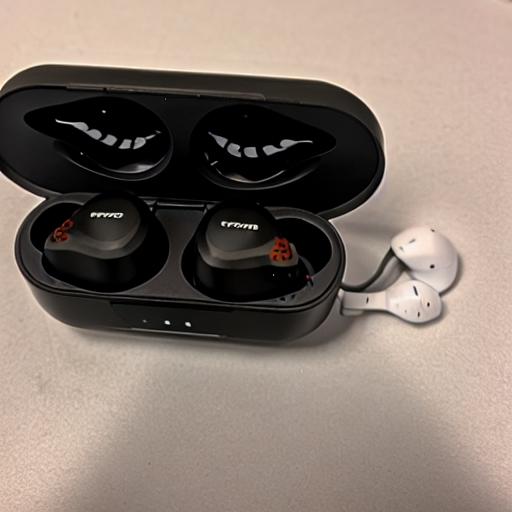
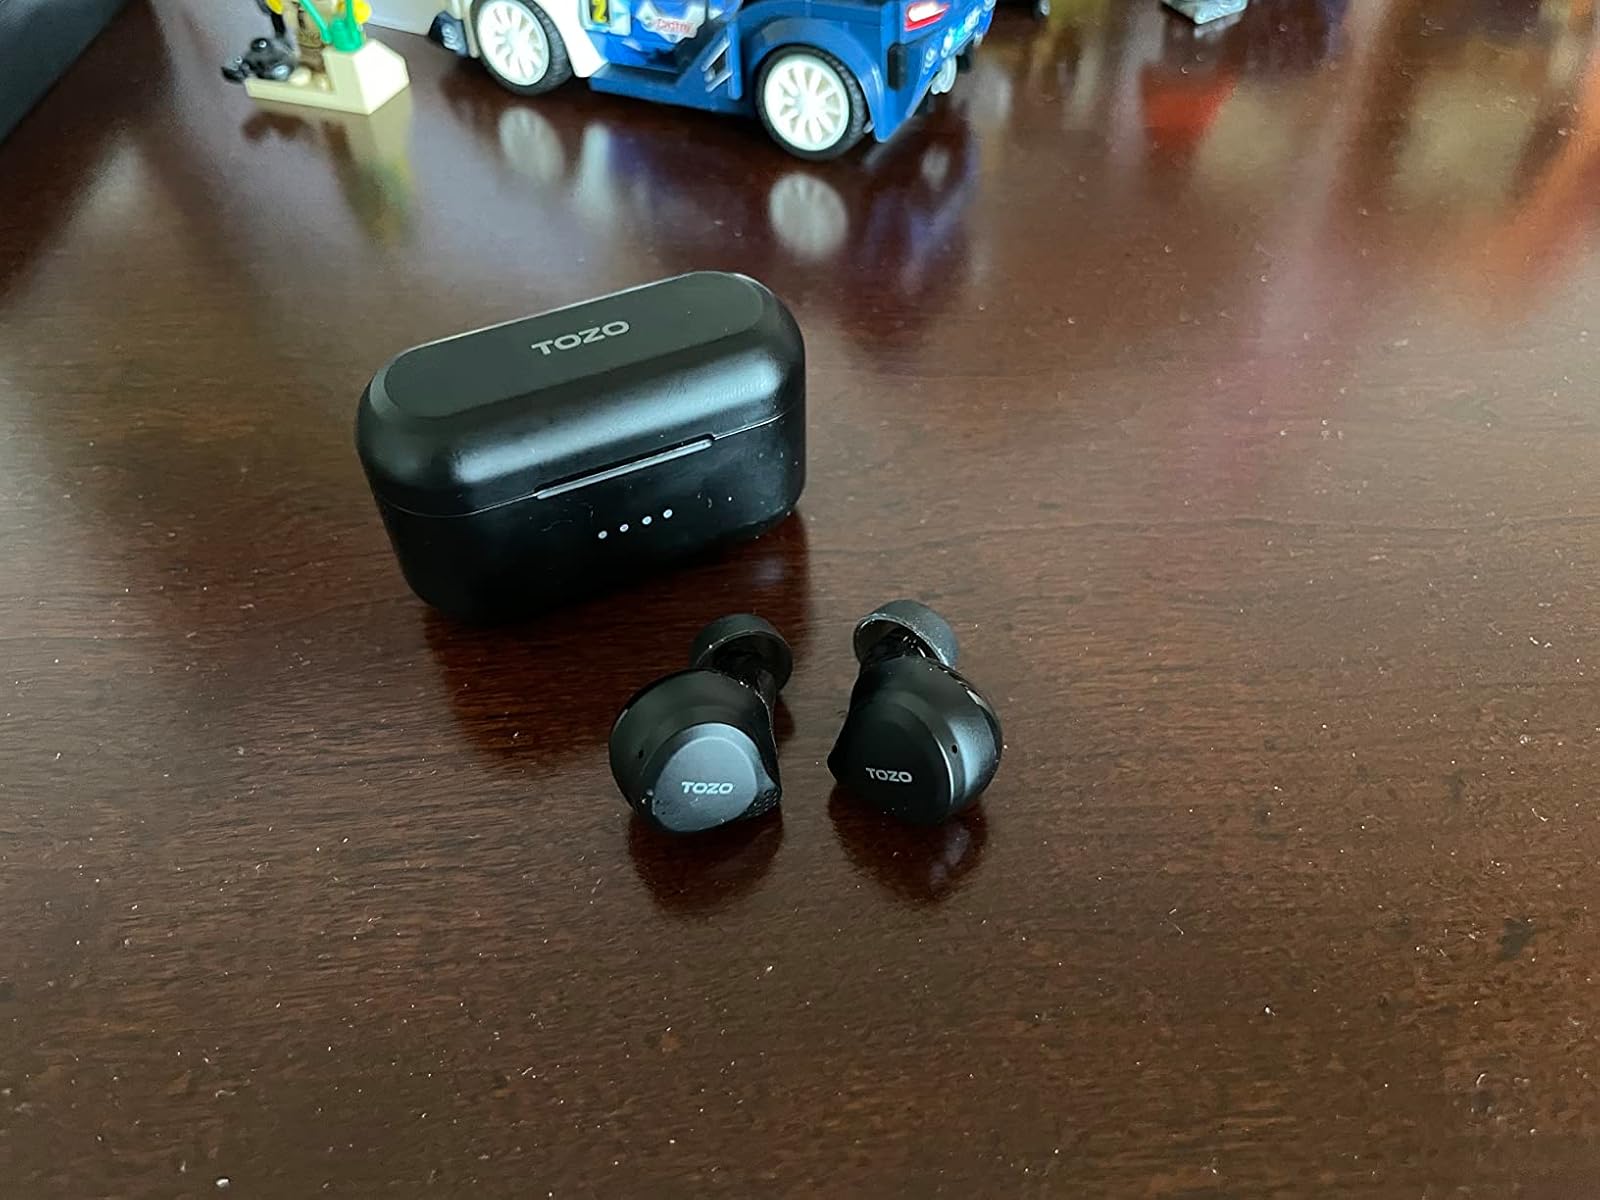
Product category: earbuds
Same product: no